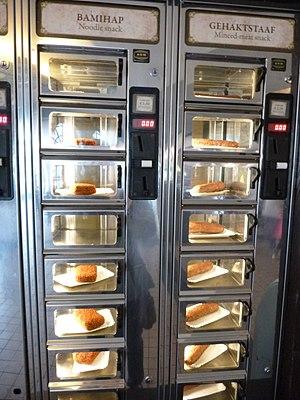
Distributeur automatique snacks chauds à Efteling